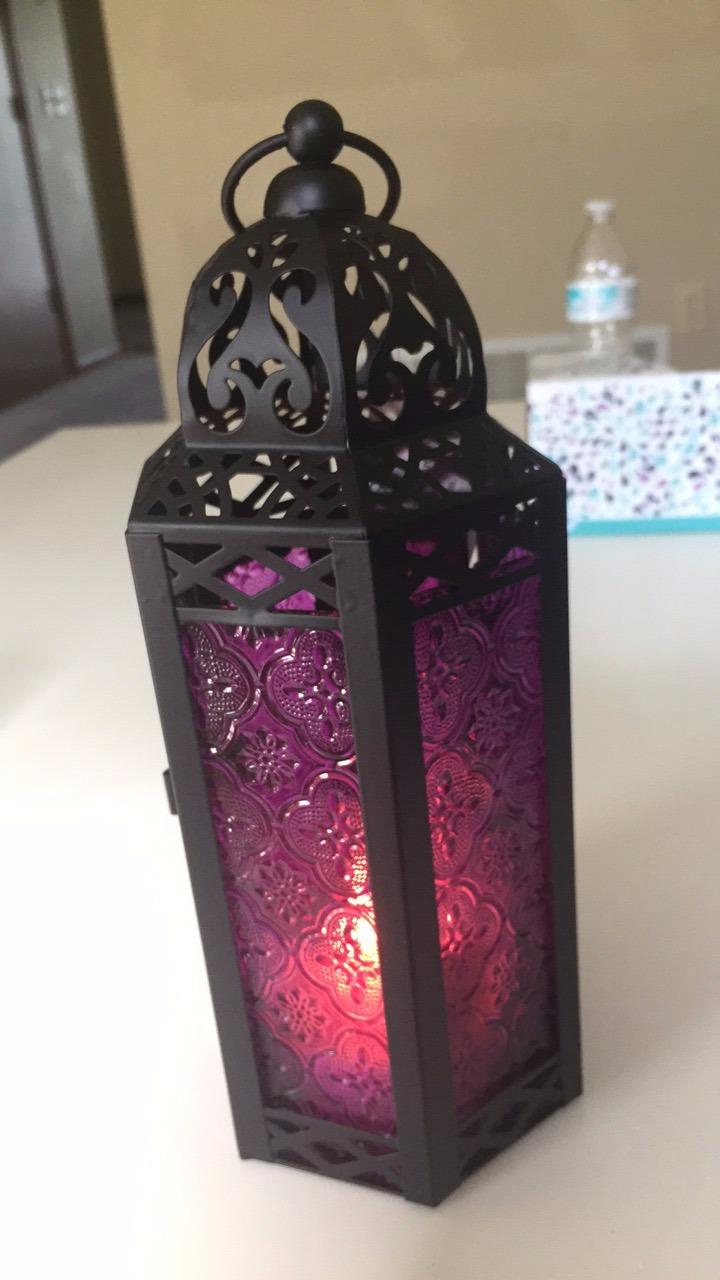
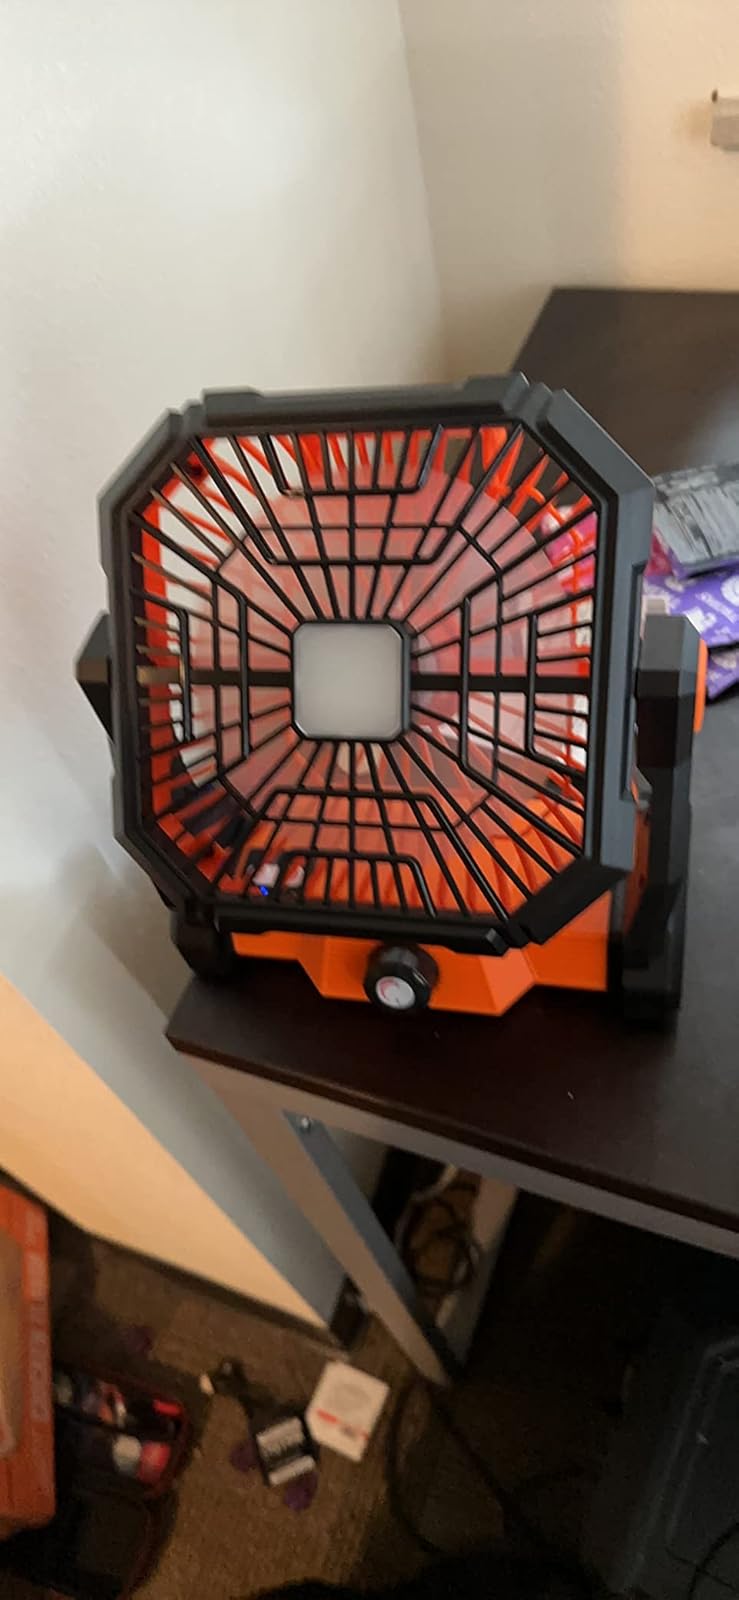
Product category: lantern
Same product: no